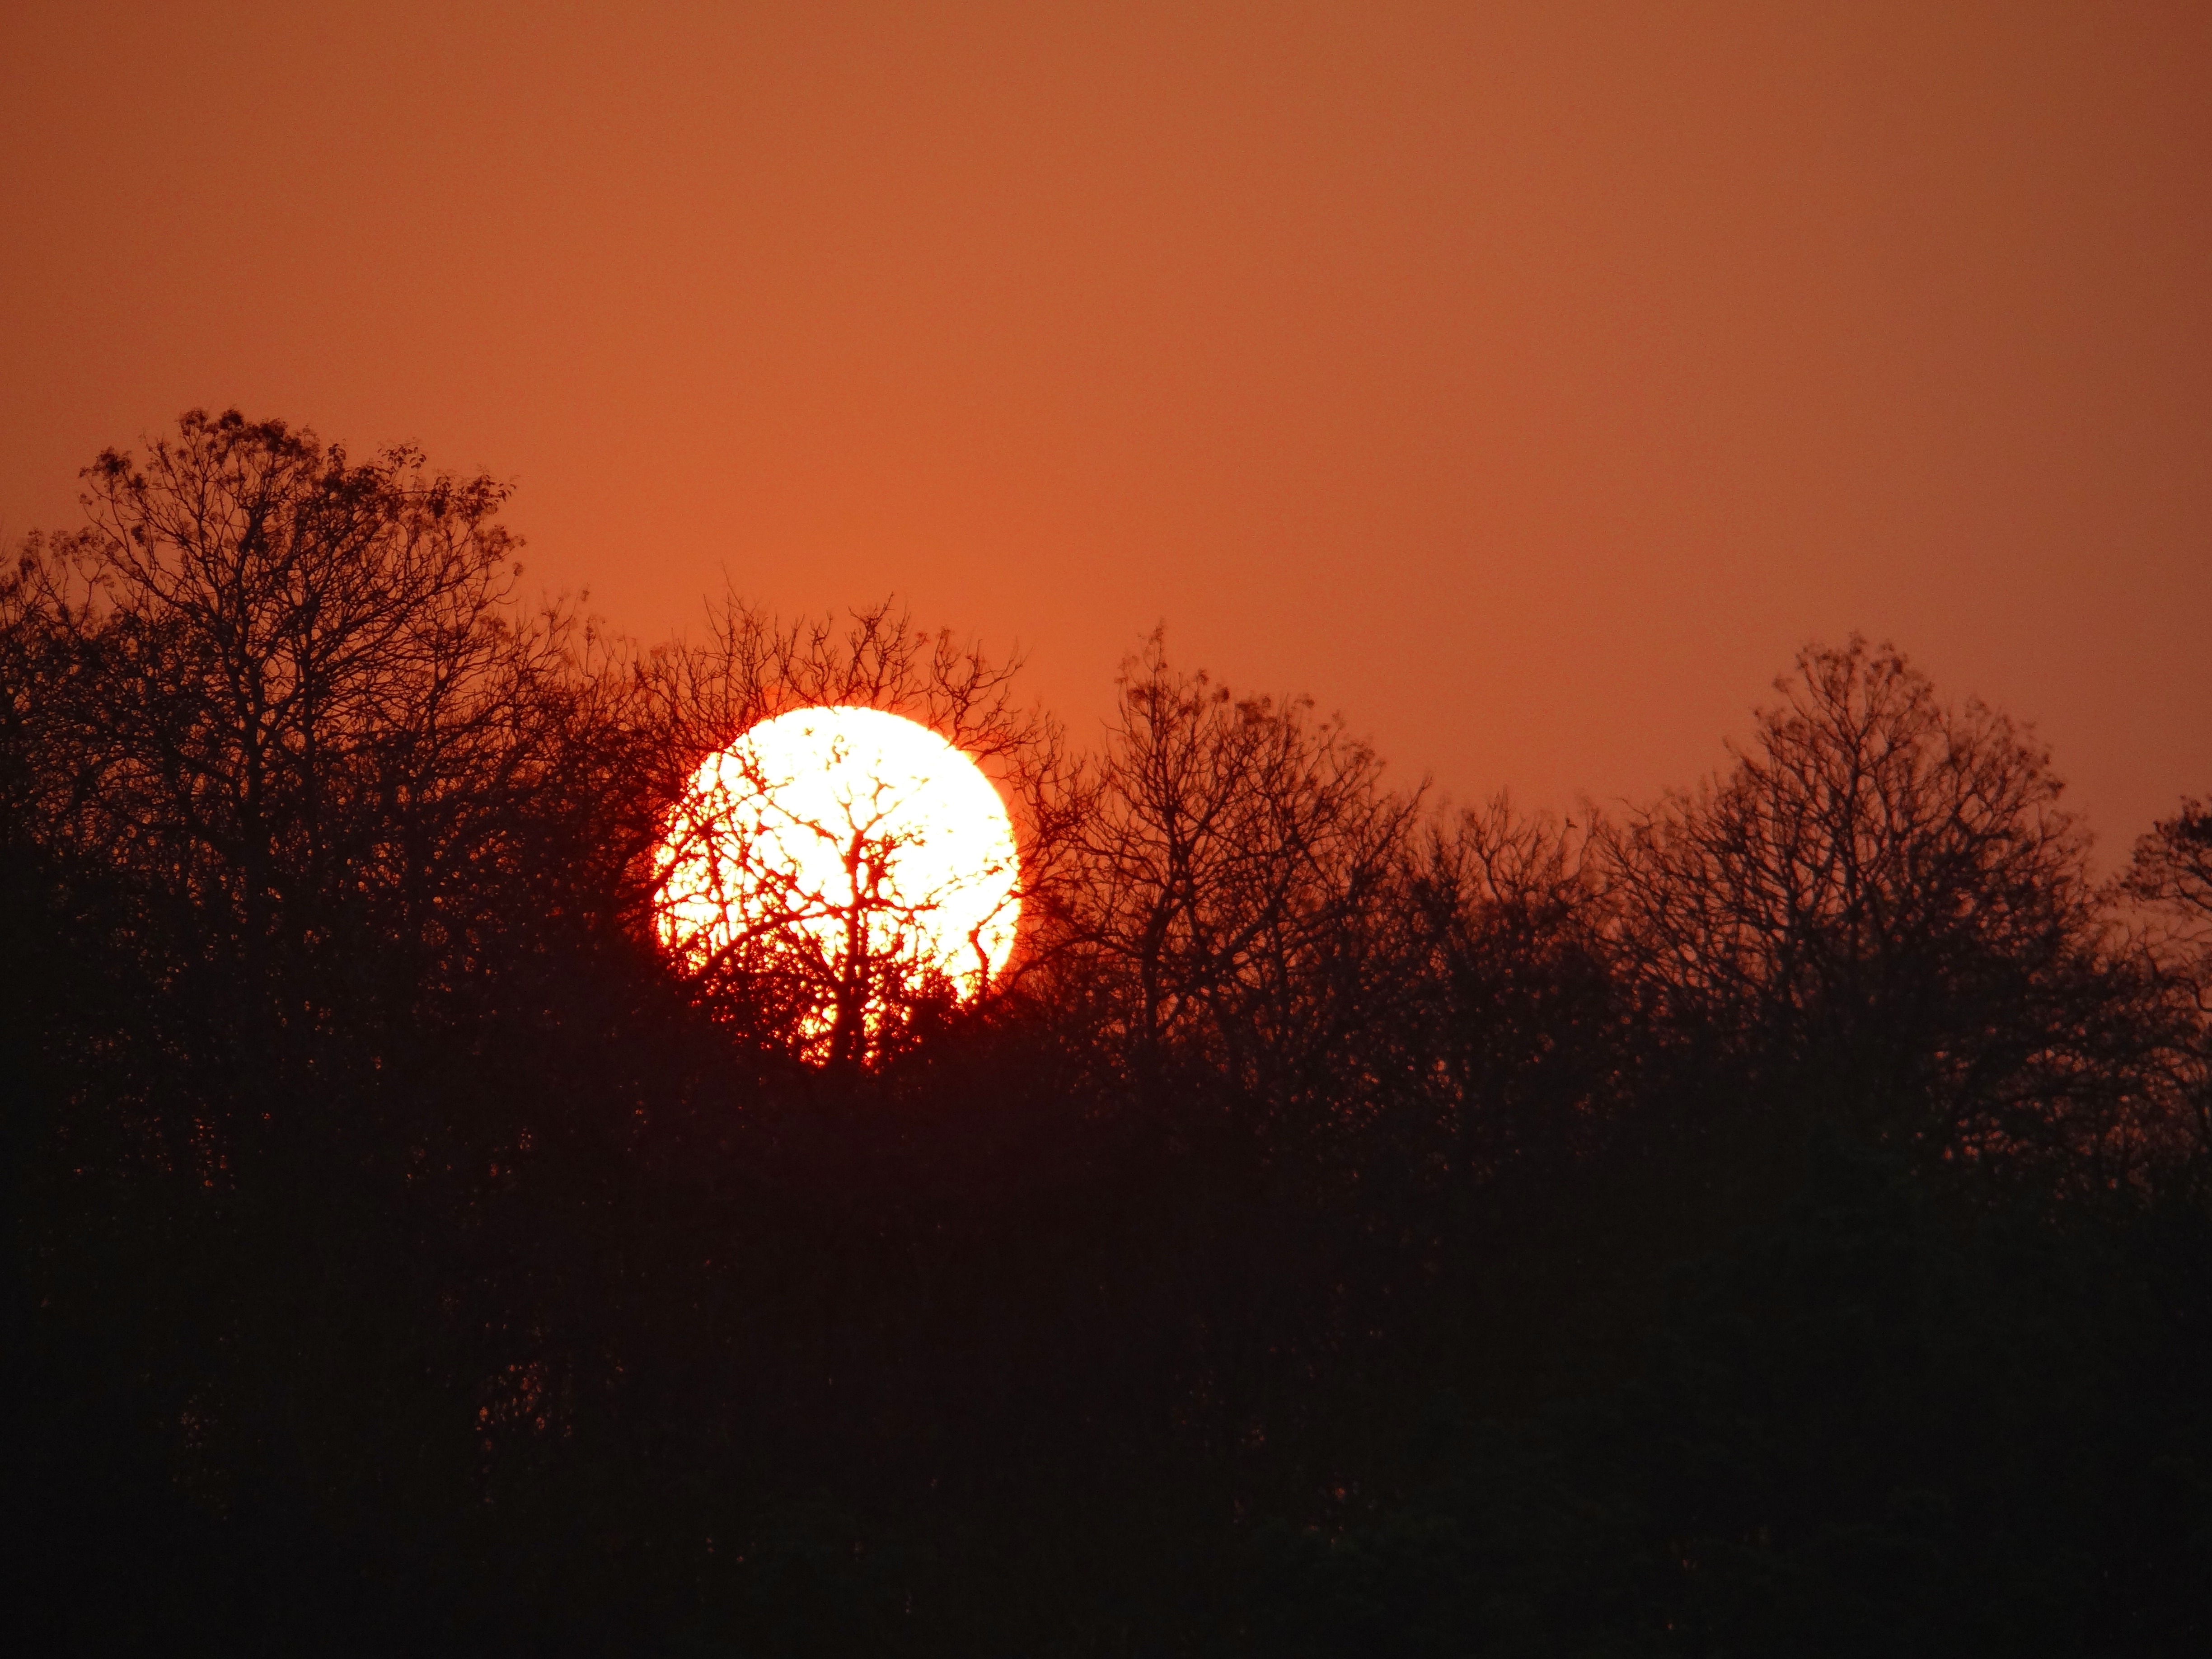
forest, light, sky, sun, sunrise, sunset, night, sunlight, morning, dawn, atmosphere, dusk, evening, glow, darkness, india, karnataka, astronomical object, atmospheric phenomenon, tattihallia